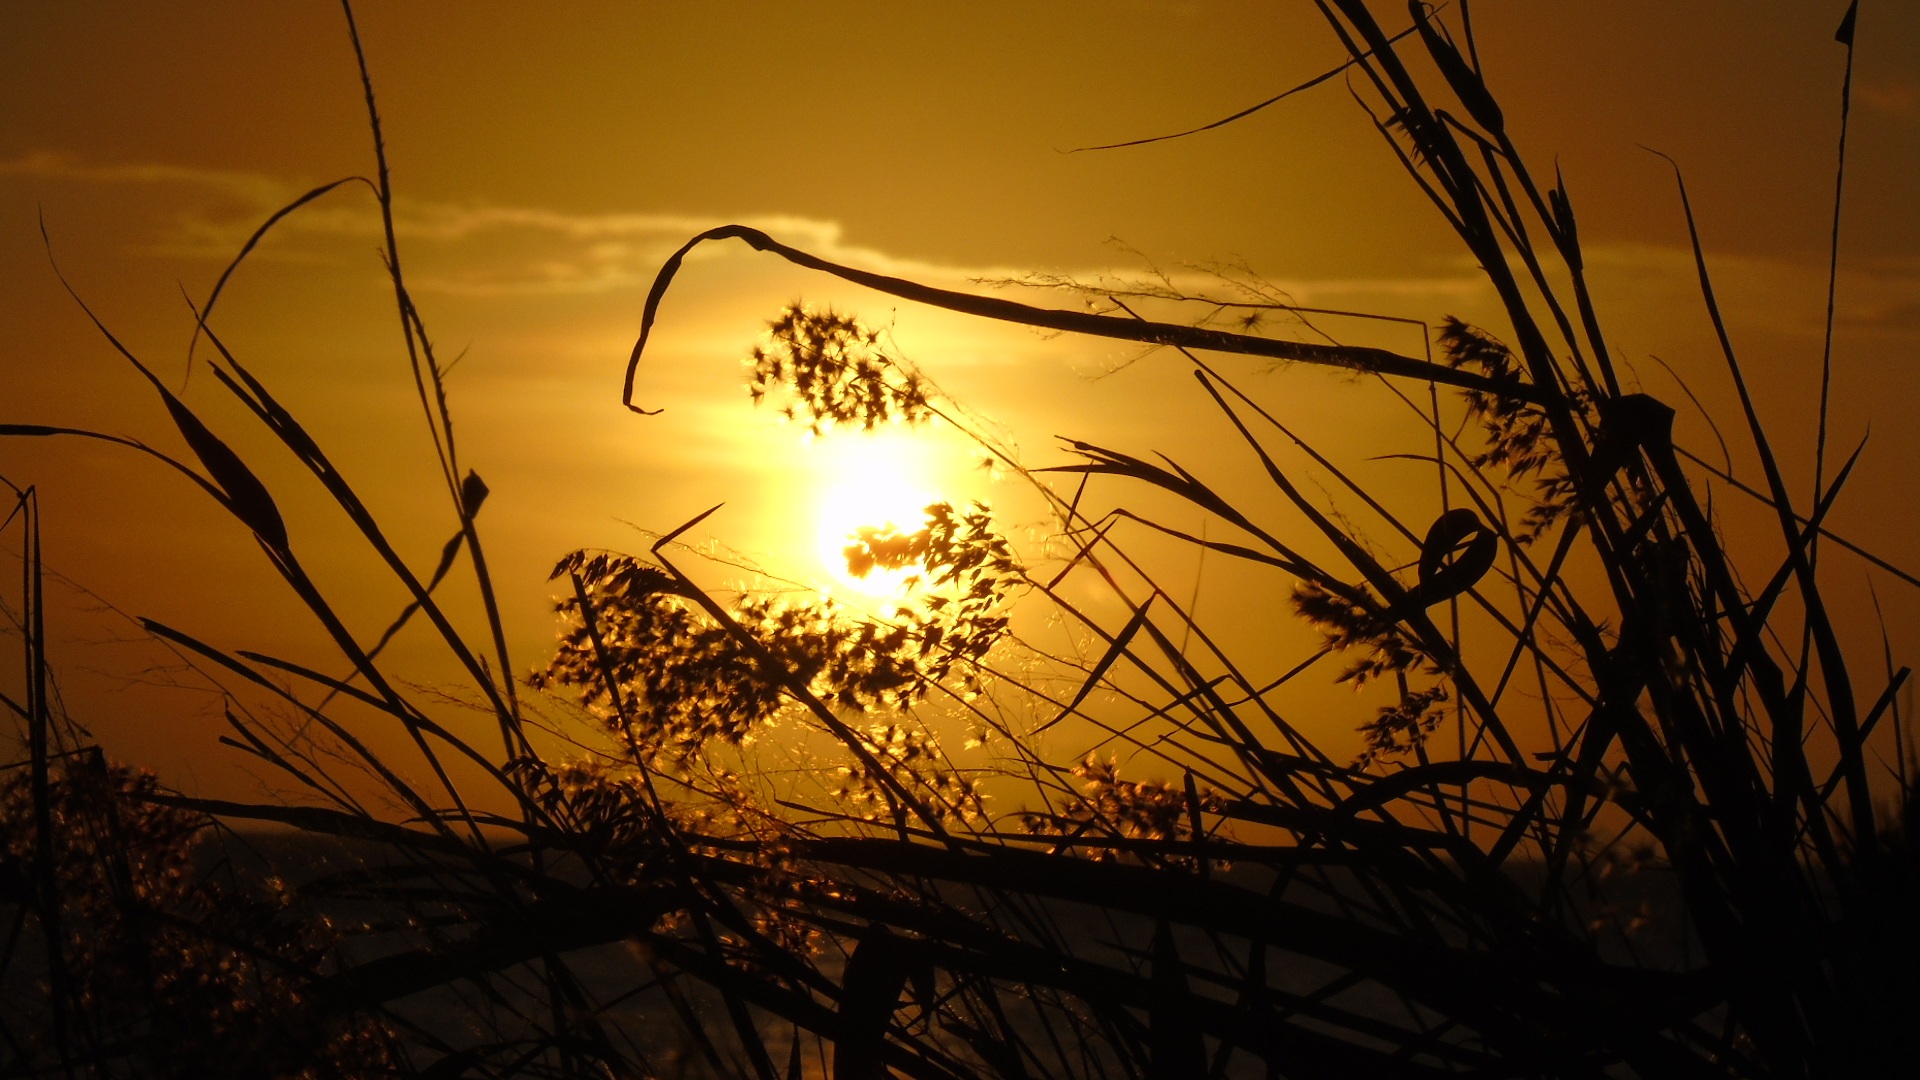
beach, tree, nature, branch, light, sky, sun, sunrise, sunset, sunlight, morning, dawn, dusk, evening, afternoon, astronomical object